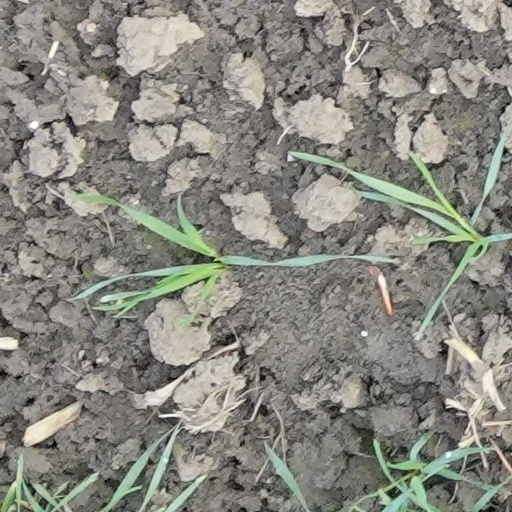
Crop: wheat